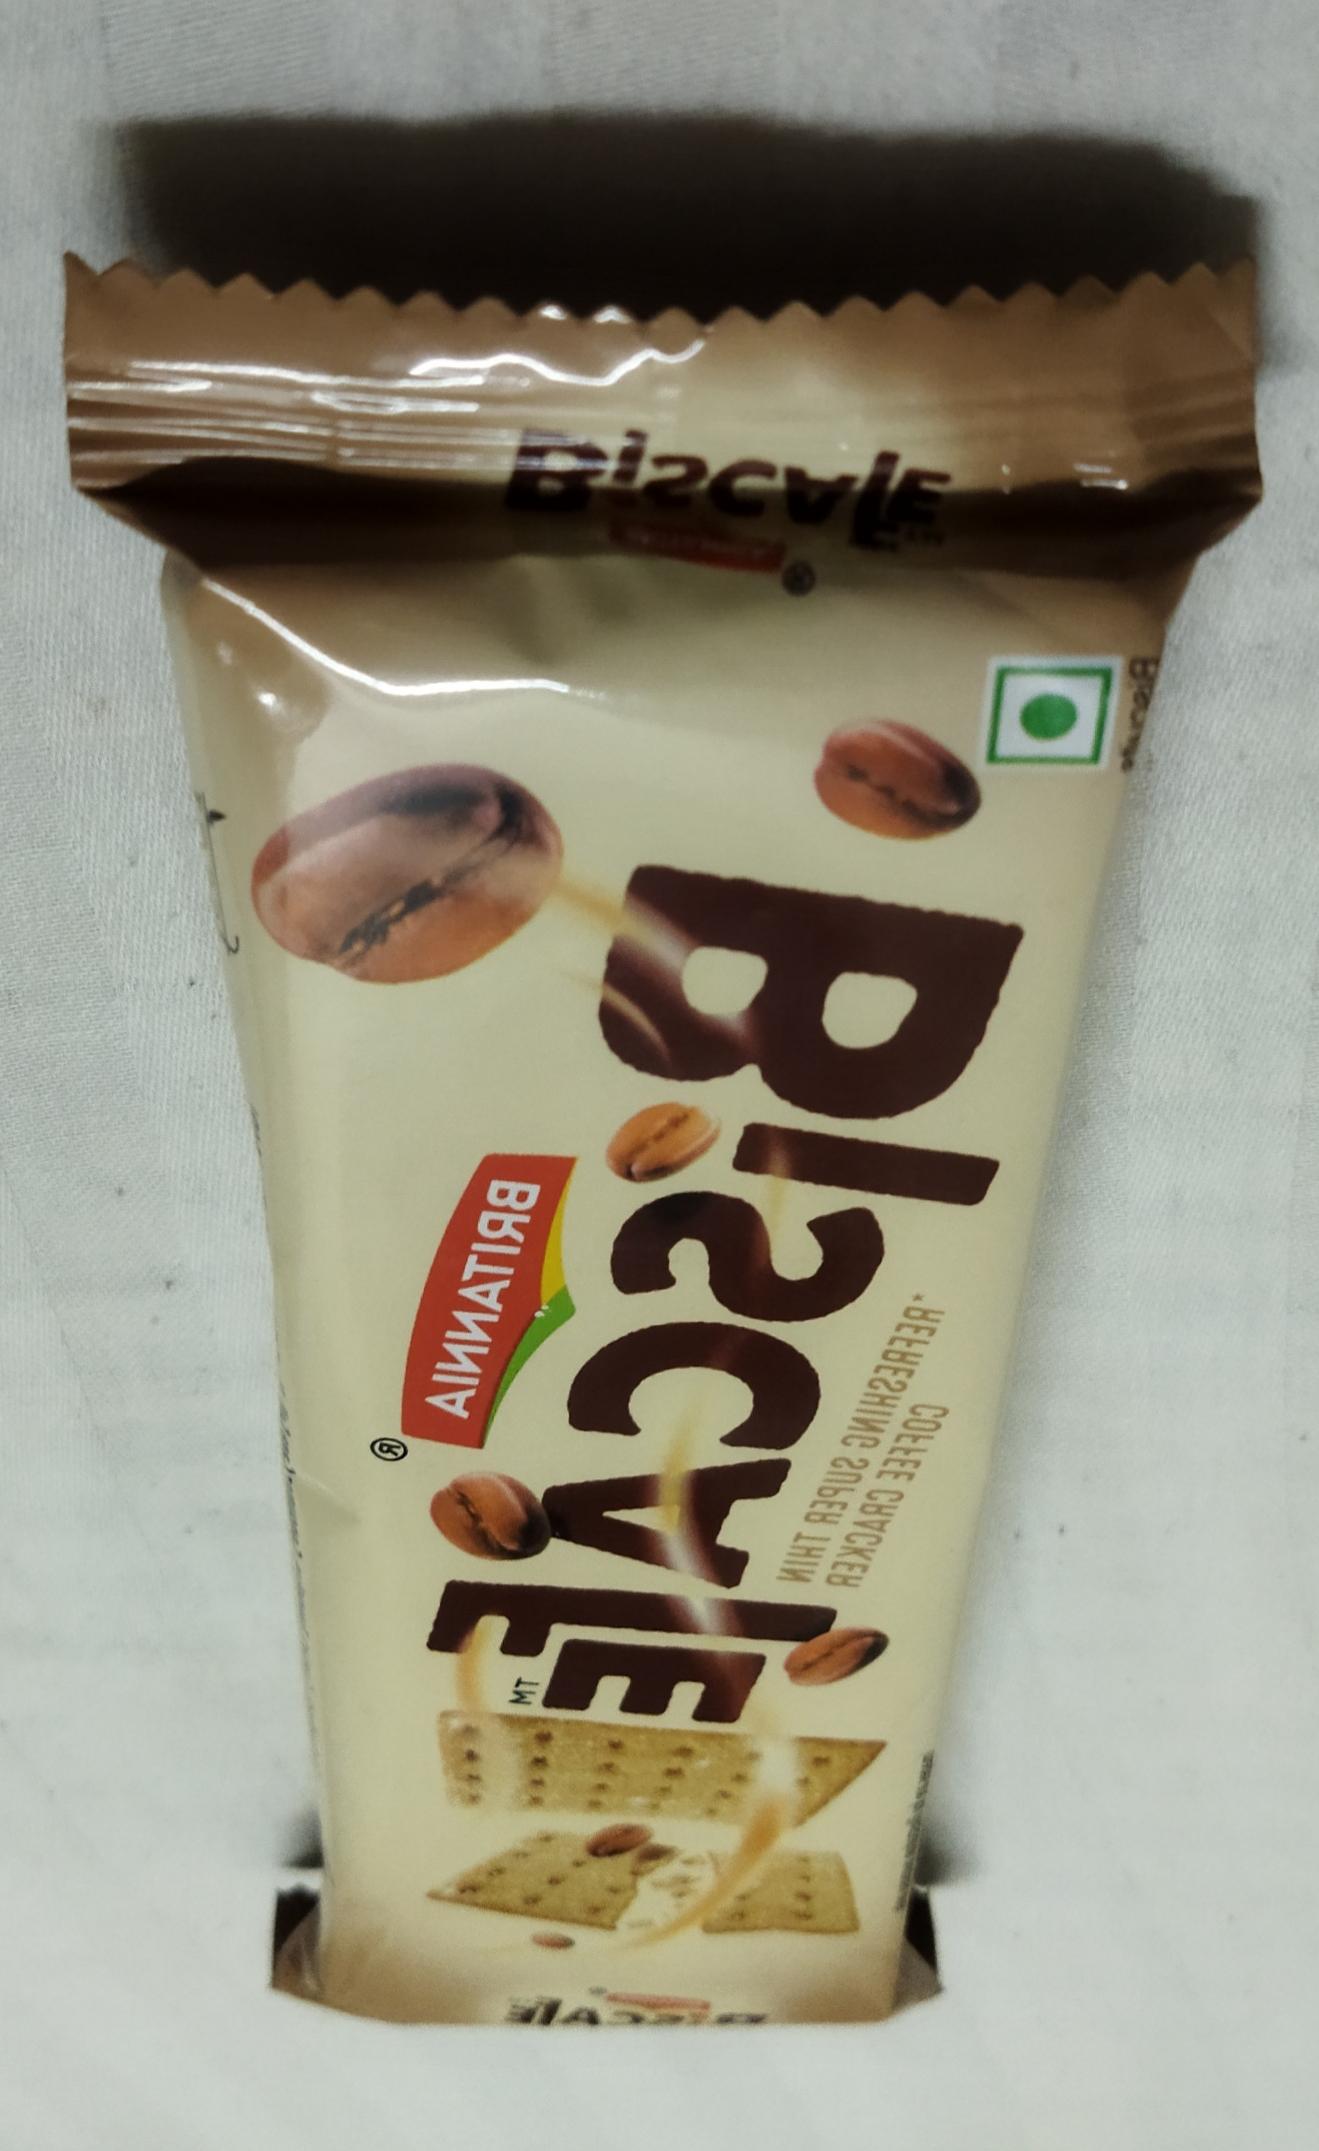
Label: plastics